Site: brandenburg
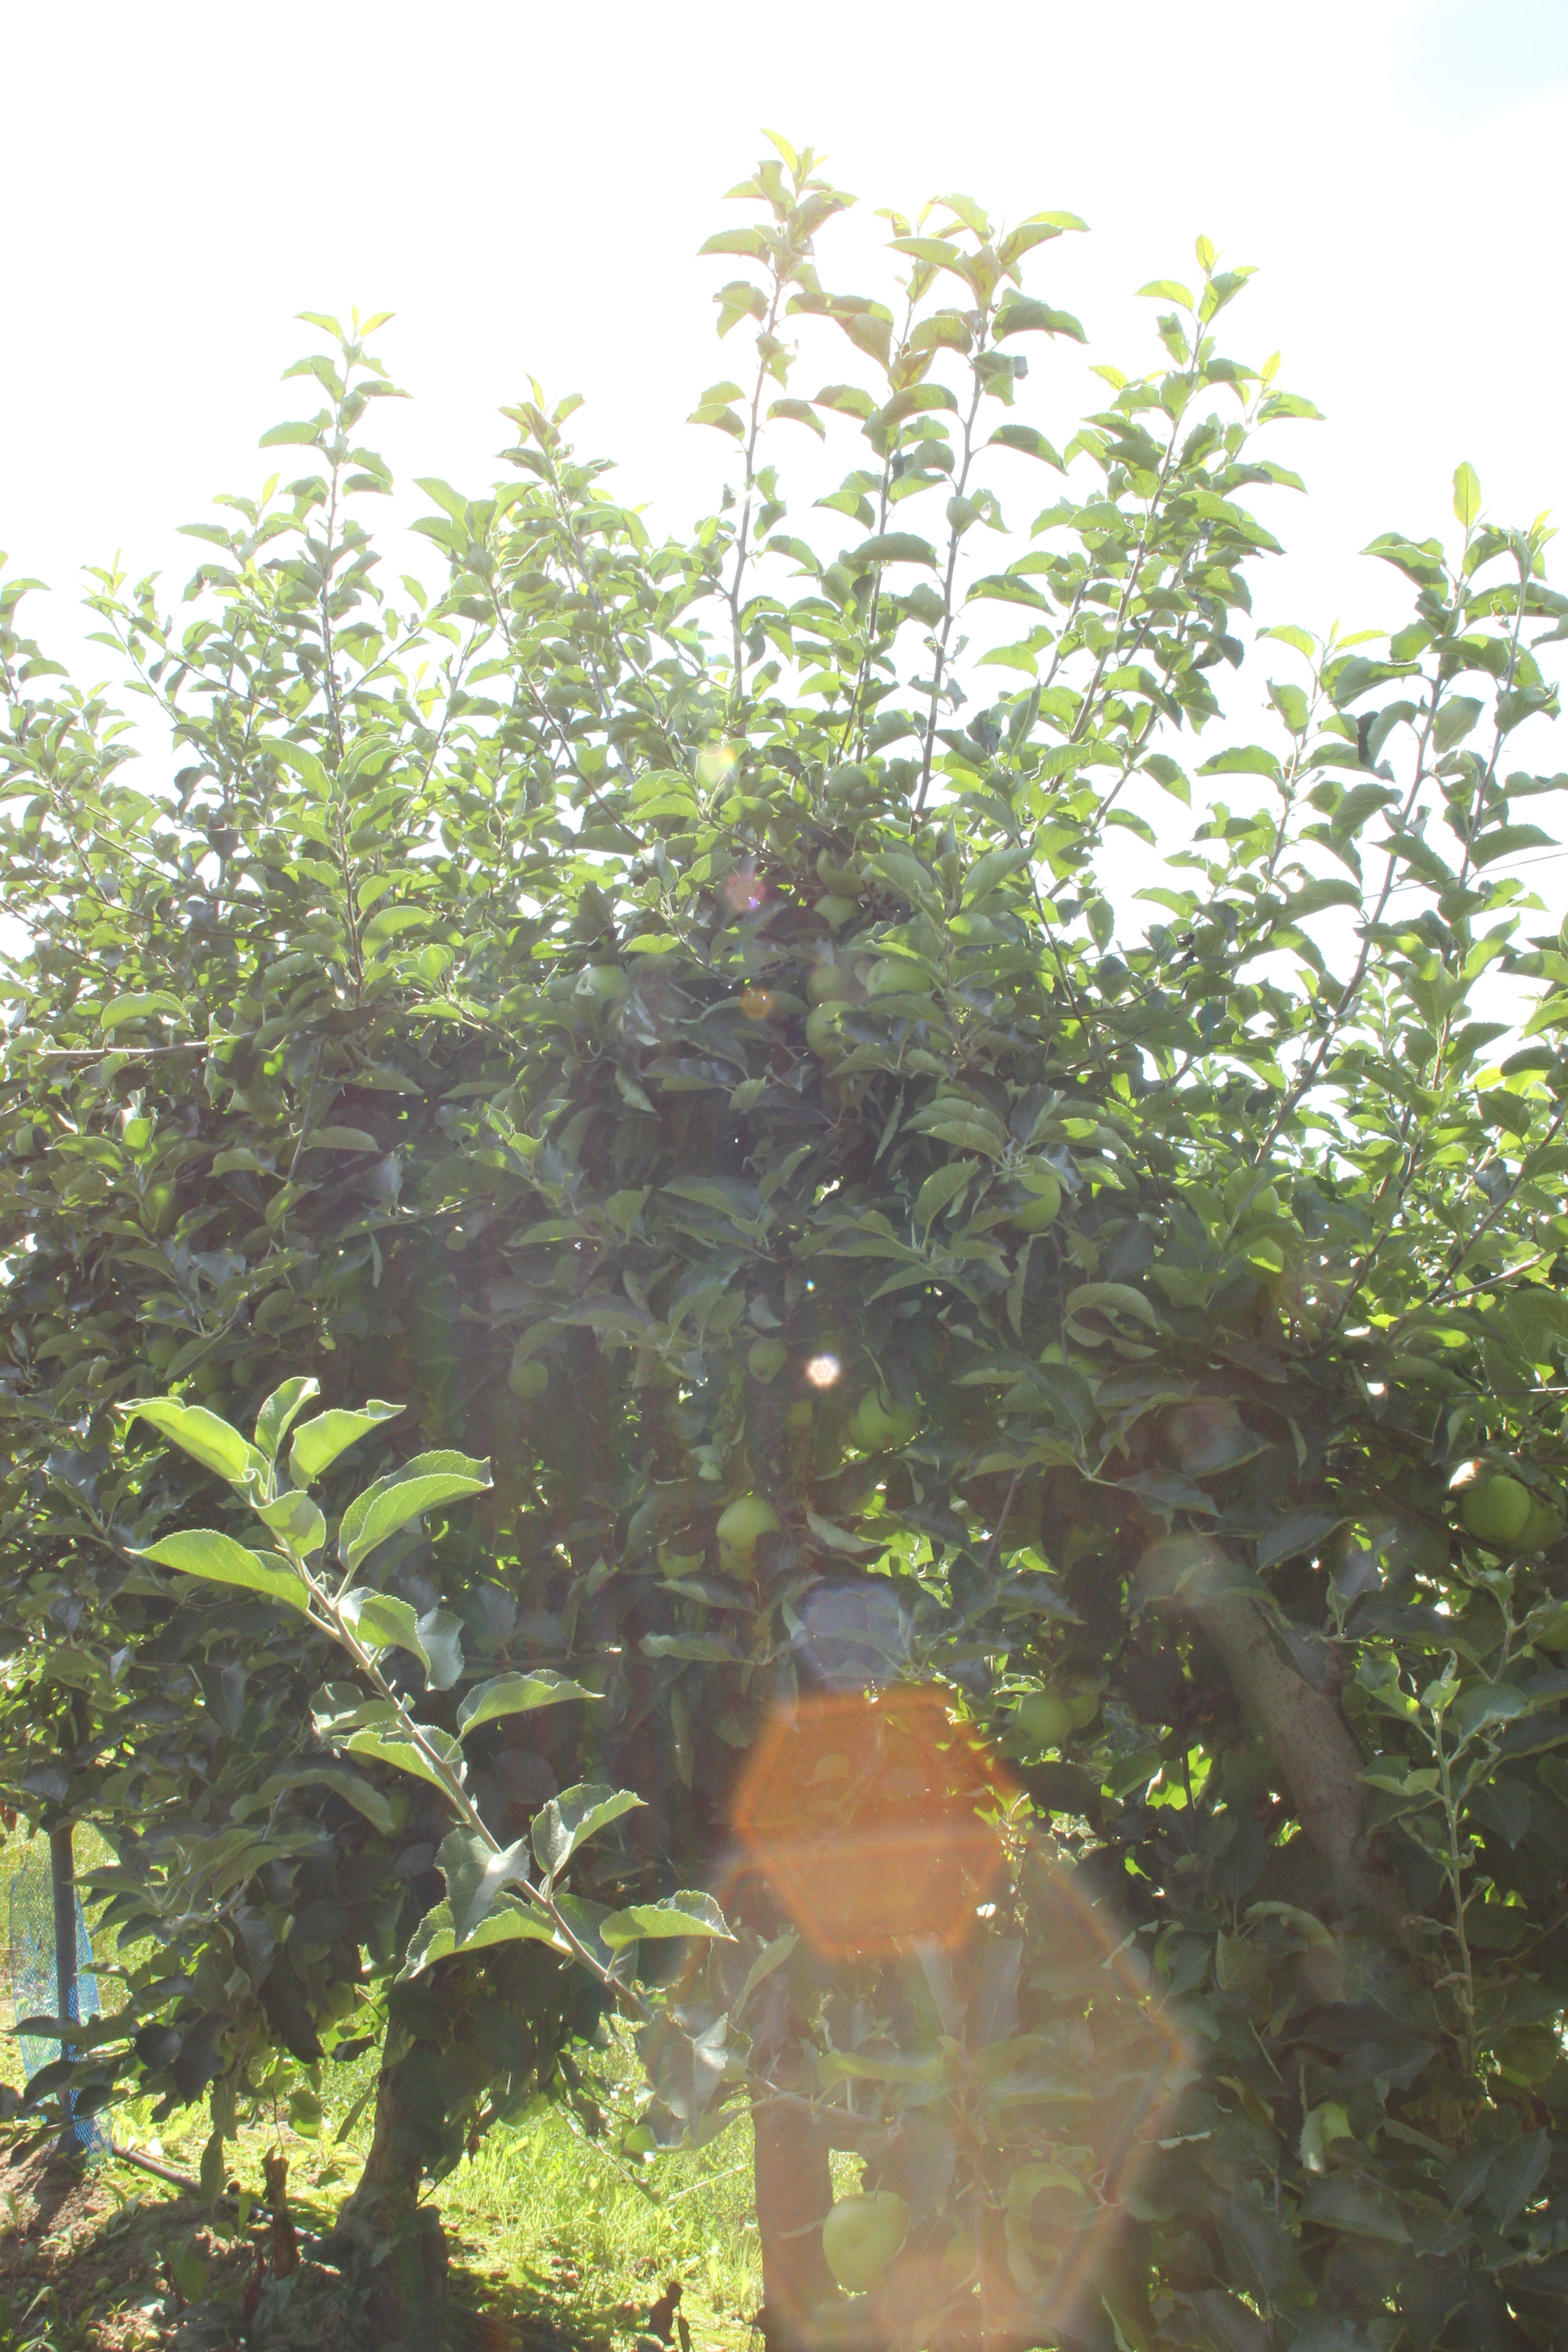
Growth stage (BBCH 77): Development of fruit